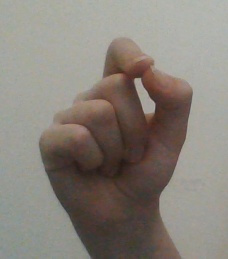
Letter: fa